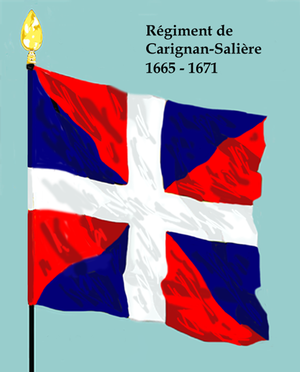
Le régiment de Perche est un régiment d’infanterie du Royaume de France depuis 1658.
Le drapeau de la France, drapeau tricolore bleu, blanc, rouge, également appelé « drapeau ou pavillon tricolore », est l’emblème et le drapeau national de la République française. Il est le drapeau de la France sans interruption depuis 1830. Il est mentionné dans l’article 2 de la Constitution française de 1958. Ce drapeau aux proportions « 2:3 » est composé de trois bandes verticales bleue, blanche et rouge de largeurs et de longueurs égales.